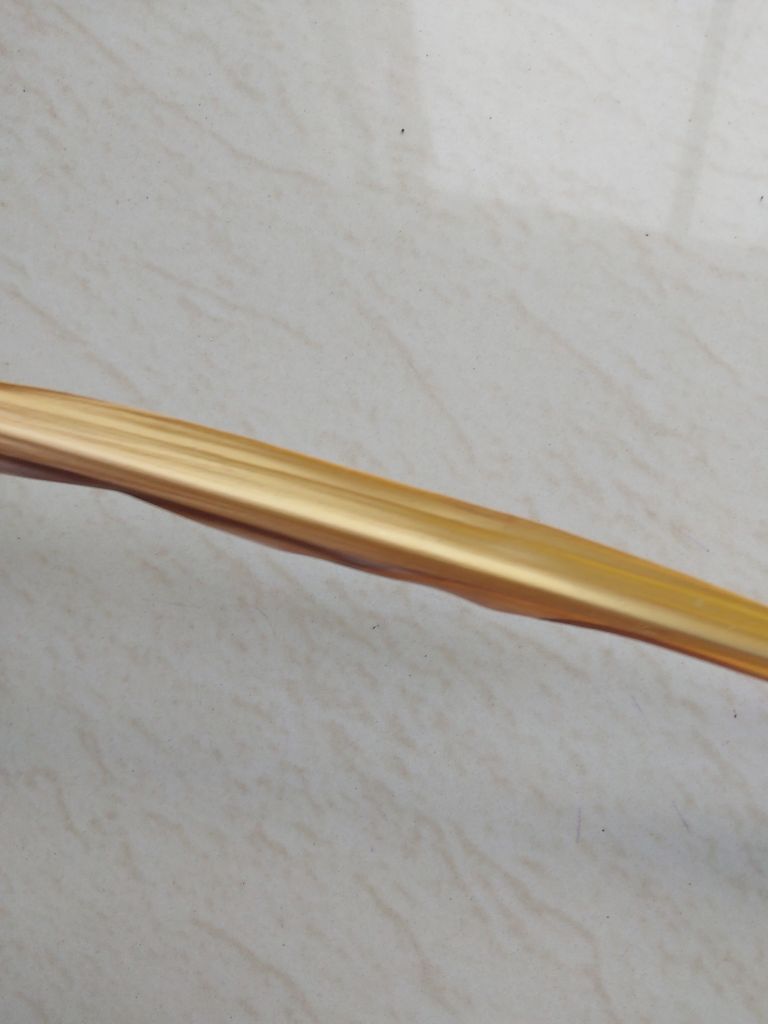
Label: Dried